Bloody-nosed beetle

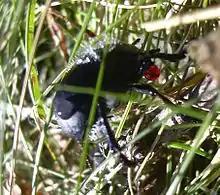
A bloody-nose beetle exuding a drop of noxious red liquid.

The beetle can be found in southern and central Europe, and is common in Britain and Ireland.